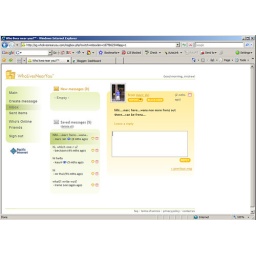
one girl asked me which one am i, bcos in my profile's pic, theres 2 persons